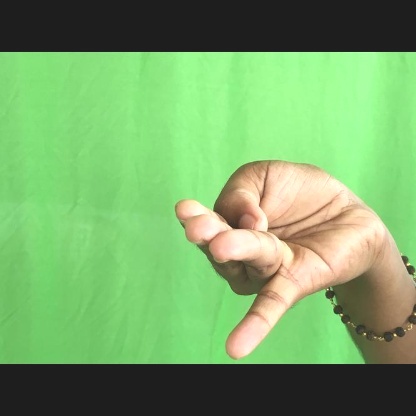
Mudra: Chaturam